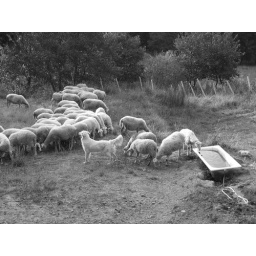
flock in black & white